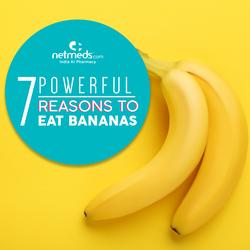
Label: Banana